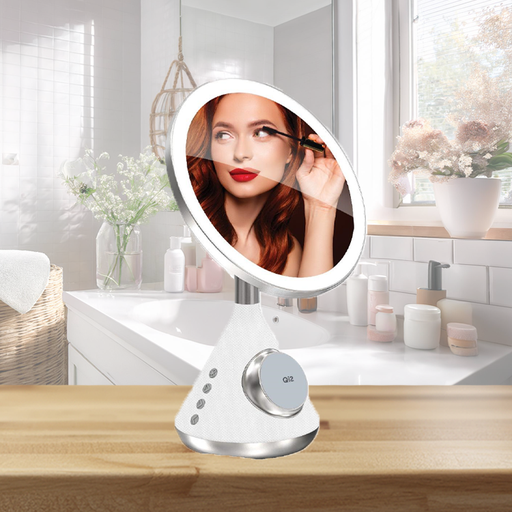
קטגוריה: שתי מתנות לבחירה
תיאור: מראת איפור משולבת רמקול ומשטח טעינה
מידע נוסף: מתנה קטנה